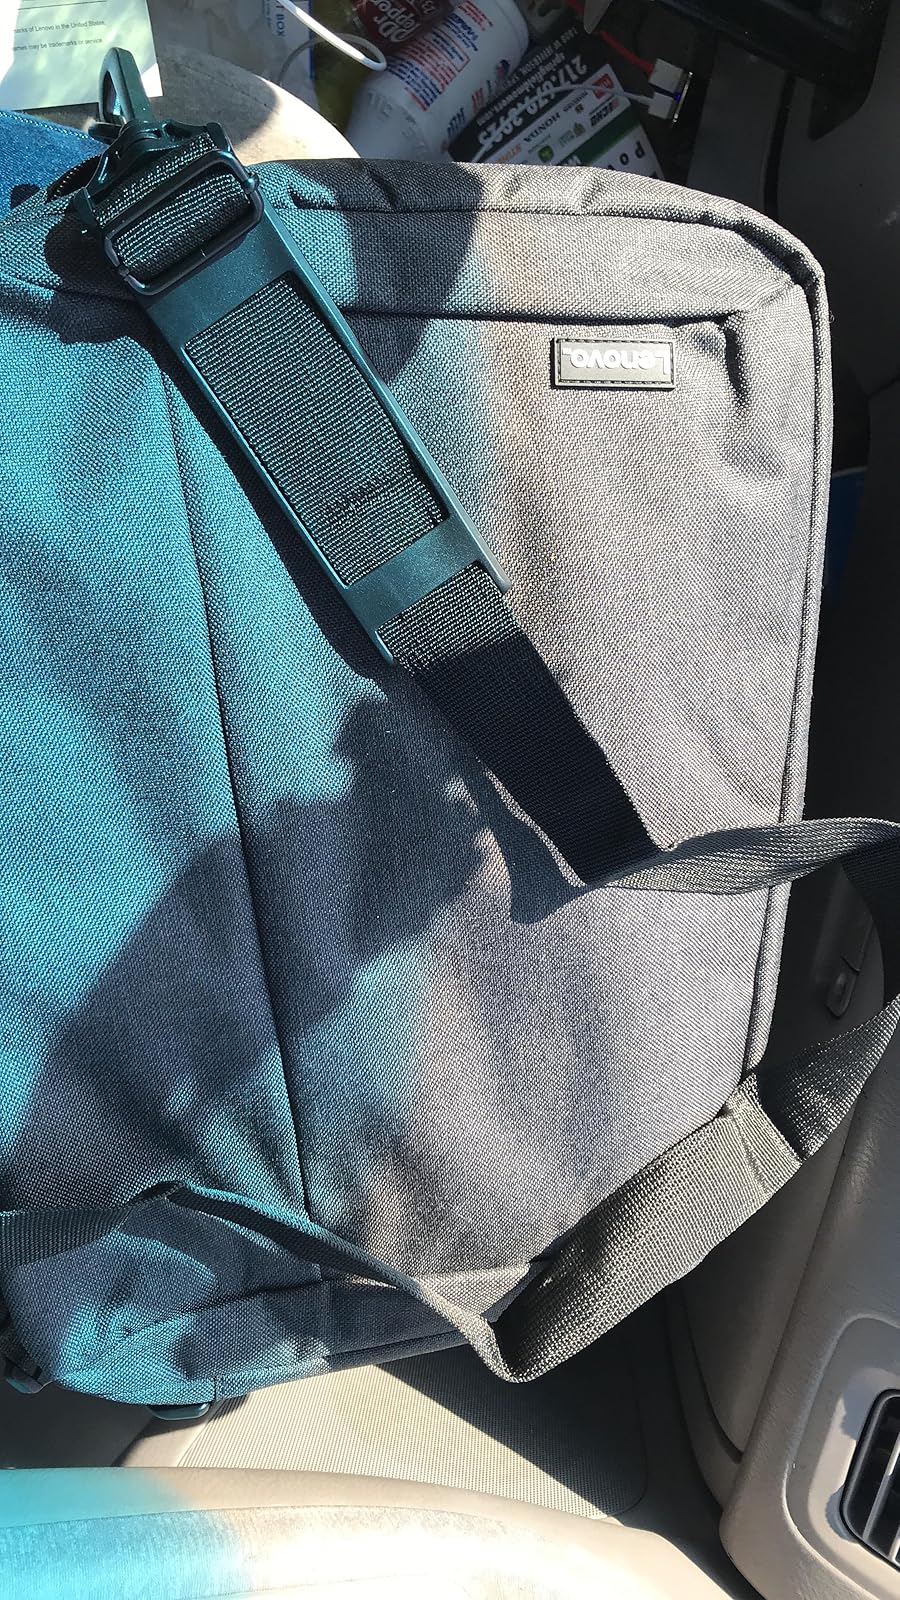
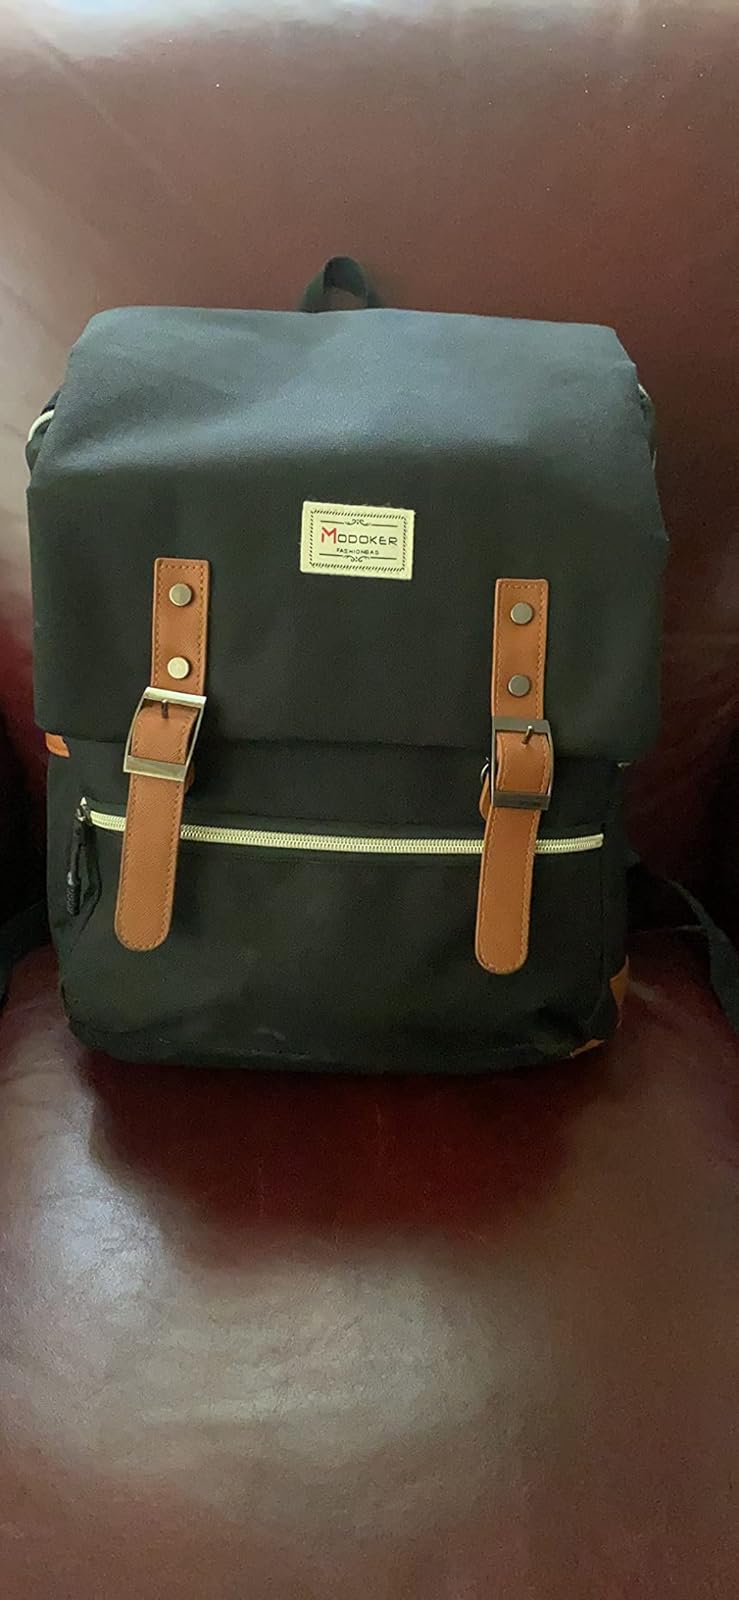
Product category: bag
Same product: no